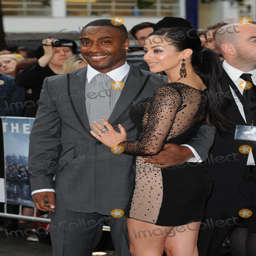
pop artist and person at the premiere of the new film